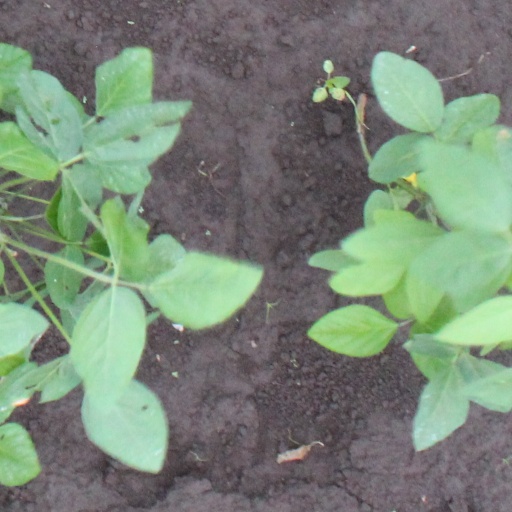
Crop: soybean